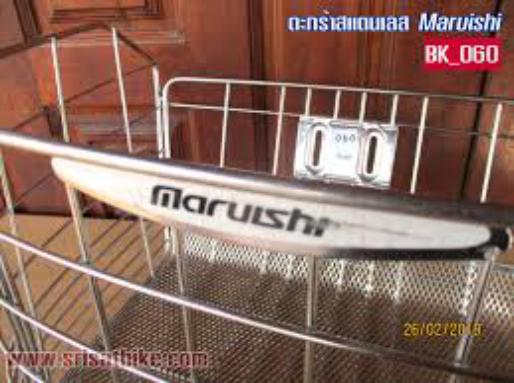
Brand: maruishi
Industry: Transportation